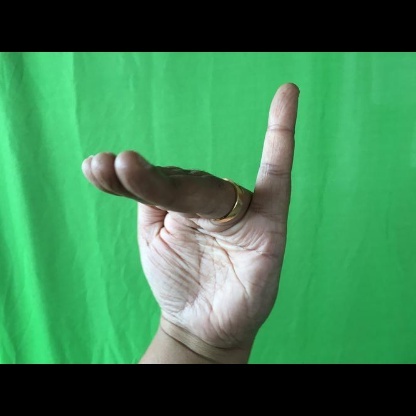
Mudra: Hamsapaksha